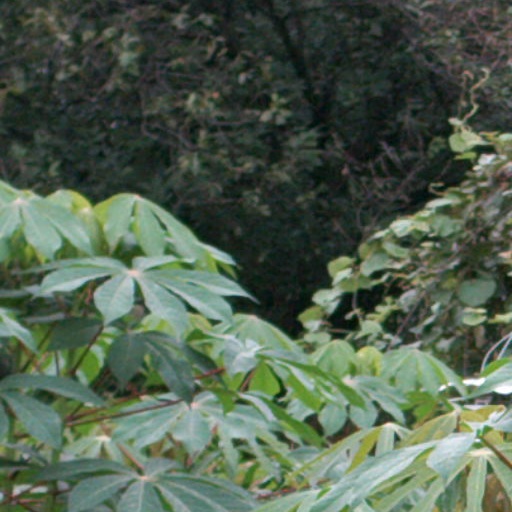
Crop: cassava